Tupolev Tu-114

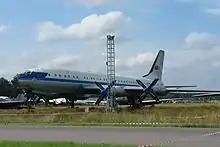
Tu-114 at Monino Museum.

In June 1959 the Aviation Sports Committee of the Central Air Club named after Valeriy P. Chkalov approached the Tupolev OKB suggesting that various aviation records could be taken by Tupolev-designed aircraft. The Tupolev OKB prepared a detailed plan for record attempts on the Tu-16, Tu-104, Tu-104B, Tu-95M and Tu-114. The second preproduction Tu-114 (CCCP-76459) was prepared and clearance obtained to fly with the 30-tonne (metric ton) payload required for some of the record attempts.